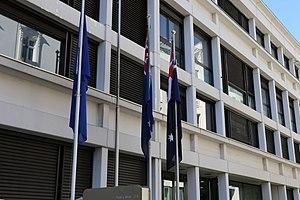
Ambassades d’Australie et de Nouvelle-Zélande à Vienne.
Voici les représentations diplomatiques de Nouvelle-Zélande à l'étranger :